Transport in Armenia

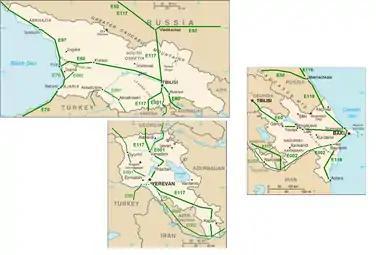
The E-road network in Georgia, Armenia, Azerbaijan. However, the border between Armenia and Azerbaijan is closed due to strained relations between Armenia and Azerbaijan.

The only city in Armenia where a tram ever existed was Yerevan. On 29 September 1906, the Yerevan horse wagonway was opened. This type of narrow-gauge wagonway existed until August 1918, when the tram was destroyed during World War I.